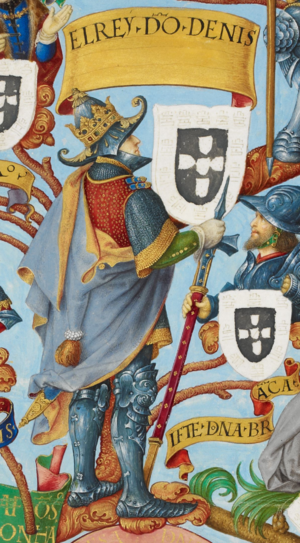
Cette page dresse une liste de personnalités mortes au cours de l'année 1325 :
Denis de Portugal, surnommé le Laboureur, le Roi Agriculteur, le Roi Poète, le Roi Troubadour ou le Père de la Patrie ou encore le Libéral, naquit à Lisbonne le 9 octobre 1261 et mourut à Santarém le 7 janvier 1325. Il était le deuxième fils du roi Alphonse III et de son épouse l'infante Béatrice de Castille et devint le sixième roi de Portugal en 1279 à la place de son aîné Robert qui avait été déclaré bâtard de Mahaut de Dammartin. Il est en outre considéré comme l'un des plus importants poètes troubadours portugais des XIIIᵉ et XIVᵉ siècles.
Cet article donne la liste des héritiers successifs du trône de Portugal depuis l'avènement d'Alphonse Iᵉʳ en 1139. Contrairement à d'autres monarchies, les règles de succession n'ont pas inclus la loi salique, mais la primogéniture cognatique avec préférence masculine. Les héritiers ont porté les titres successifs de prince de Portugal entre 1433 et 1645, de prince du Brésil entre 1645 et 1815 et de prince royal entre 1815 et 1910.